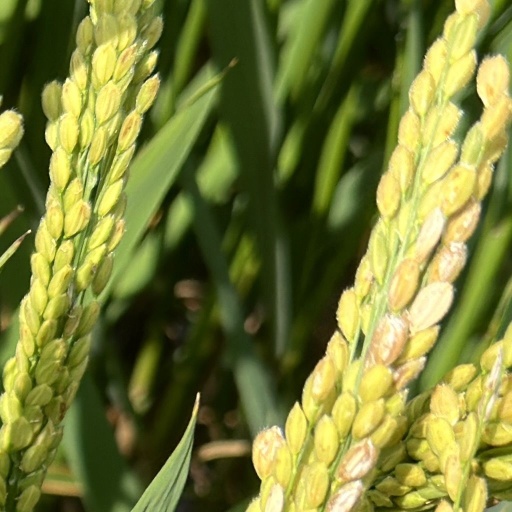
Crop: rice